Describe the emotion expressed in this image:  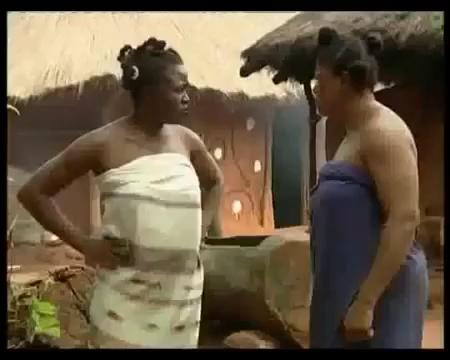
This person displays Pain, valence and arousal with low intensity.